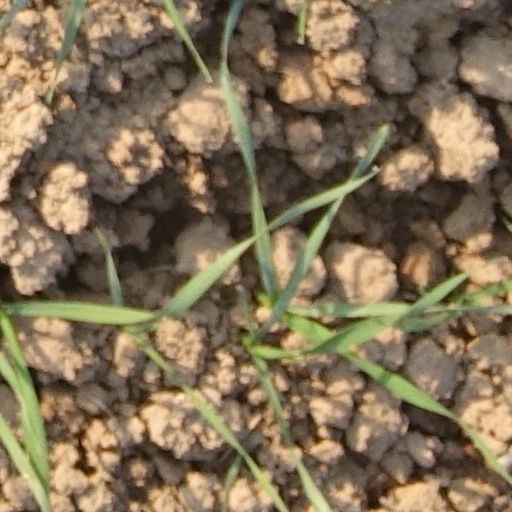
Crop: wheat